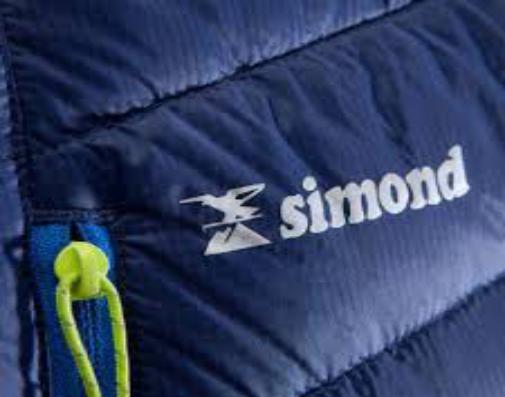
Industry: Clothes